Dijon-Prenois

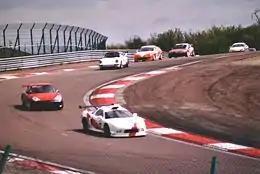
Warm-up lap of the European Honda Trophy race, "Gauche de la bretelle" corner (2004)

The first F1 race was run in 1974 on the circuit's original layout; with the fastest lap times under the one-minute mark, there was a major problem with congested traffic between the race leaders and the back-markers. Therefore, in 1976 an extension was added to lengthen the circuit as well as to reprofile many of its corners before the time F1 could return to Dijon in 1977. The 1979 French Grand Prix featured a memorable battle for second place in the final laps between Gilles Villeneuve's Ferrari and René Arnoux's Renault, which was finally won by Villeneuve. The race itself was won by Jean-Pierre Jabouille in the other Renault - Renault's first, and the first F1 victory for a turbocharged car.